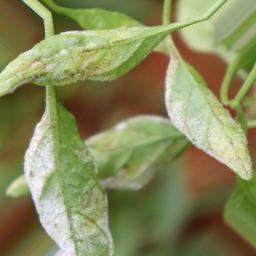
Label: powdery mildew